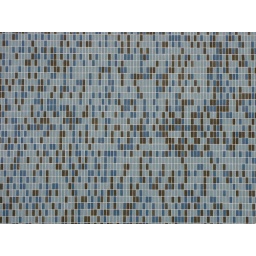
The tile wall panel on the mid-century modern provincial government building in Oliver, BC. (18a)